1967 24 Hours of Le Mans

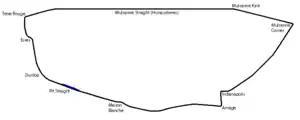
Le Mans in 1967

After the previous year's complete change in the CSI (Commission Sportive Internationale - the FIA’s regulatory body) – the FIA Appendix J – there were no significant changes or updates to the regulations.